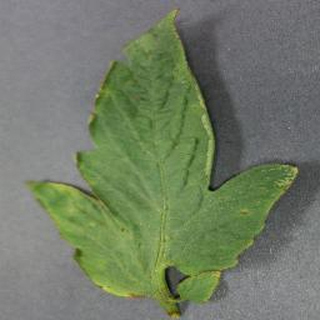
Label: tomato_bacterial_spot